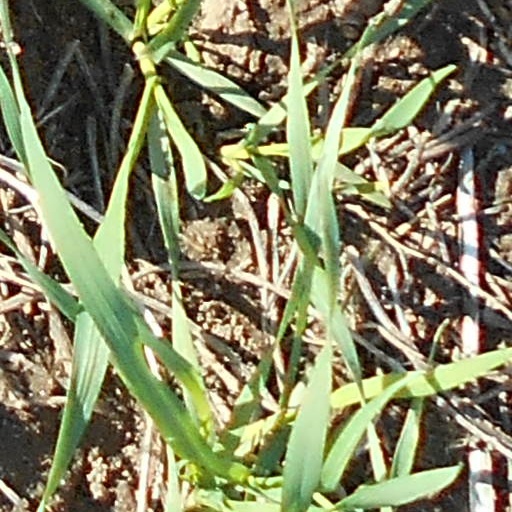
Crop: wheat